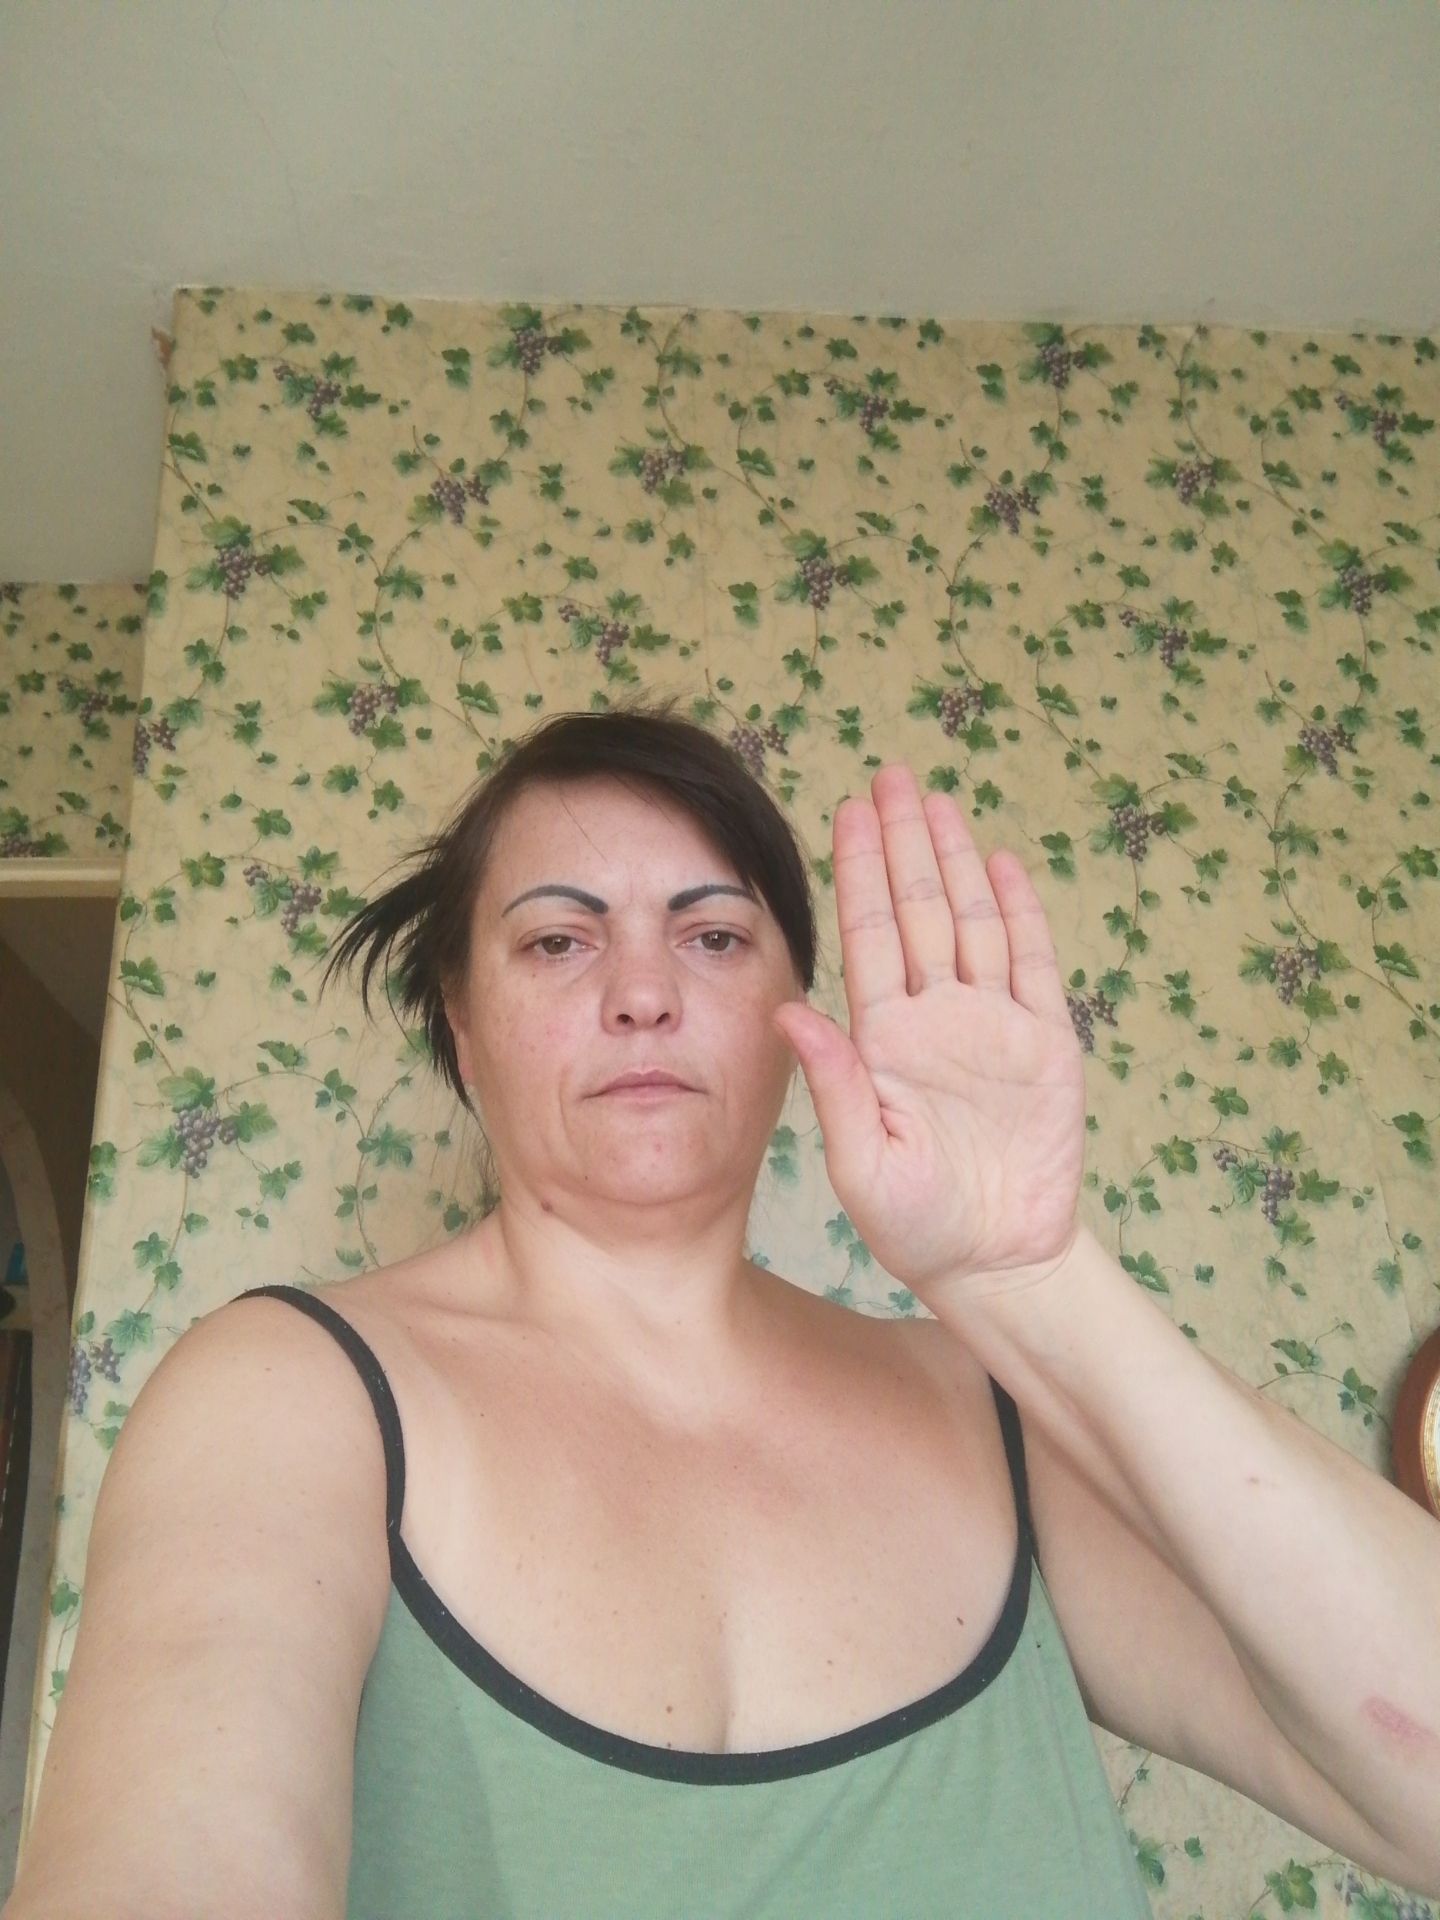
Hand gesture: stop